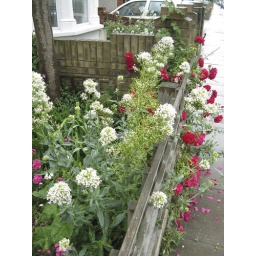
Here is the bed in flower - not the best arrangement ever but no work and not awful